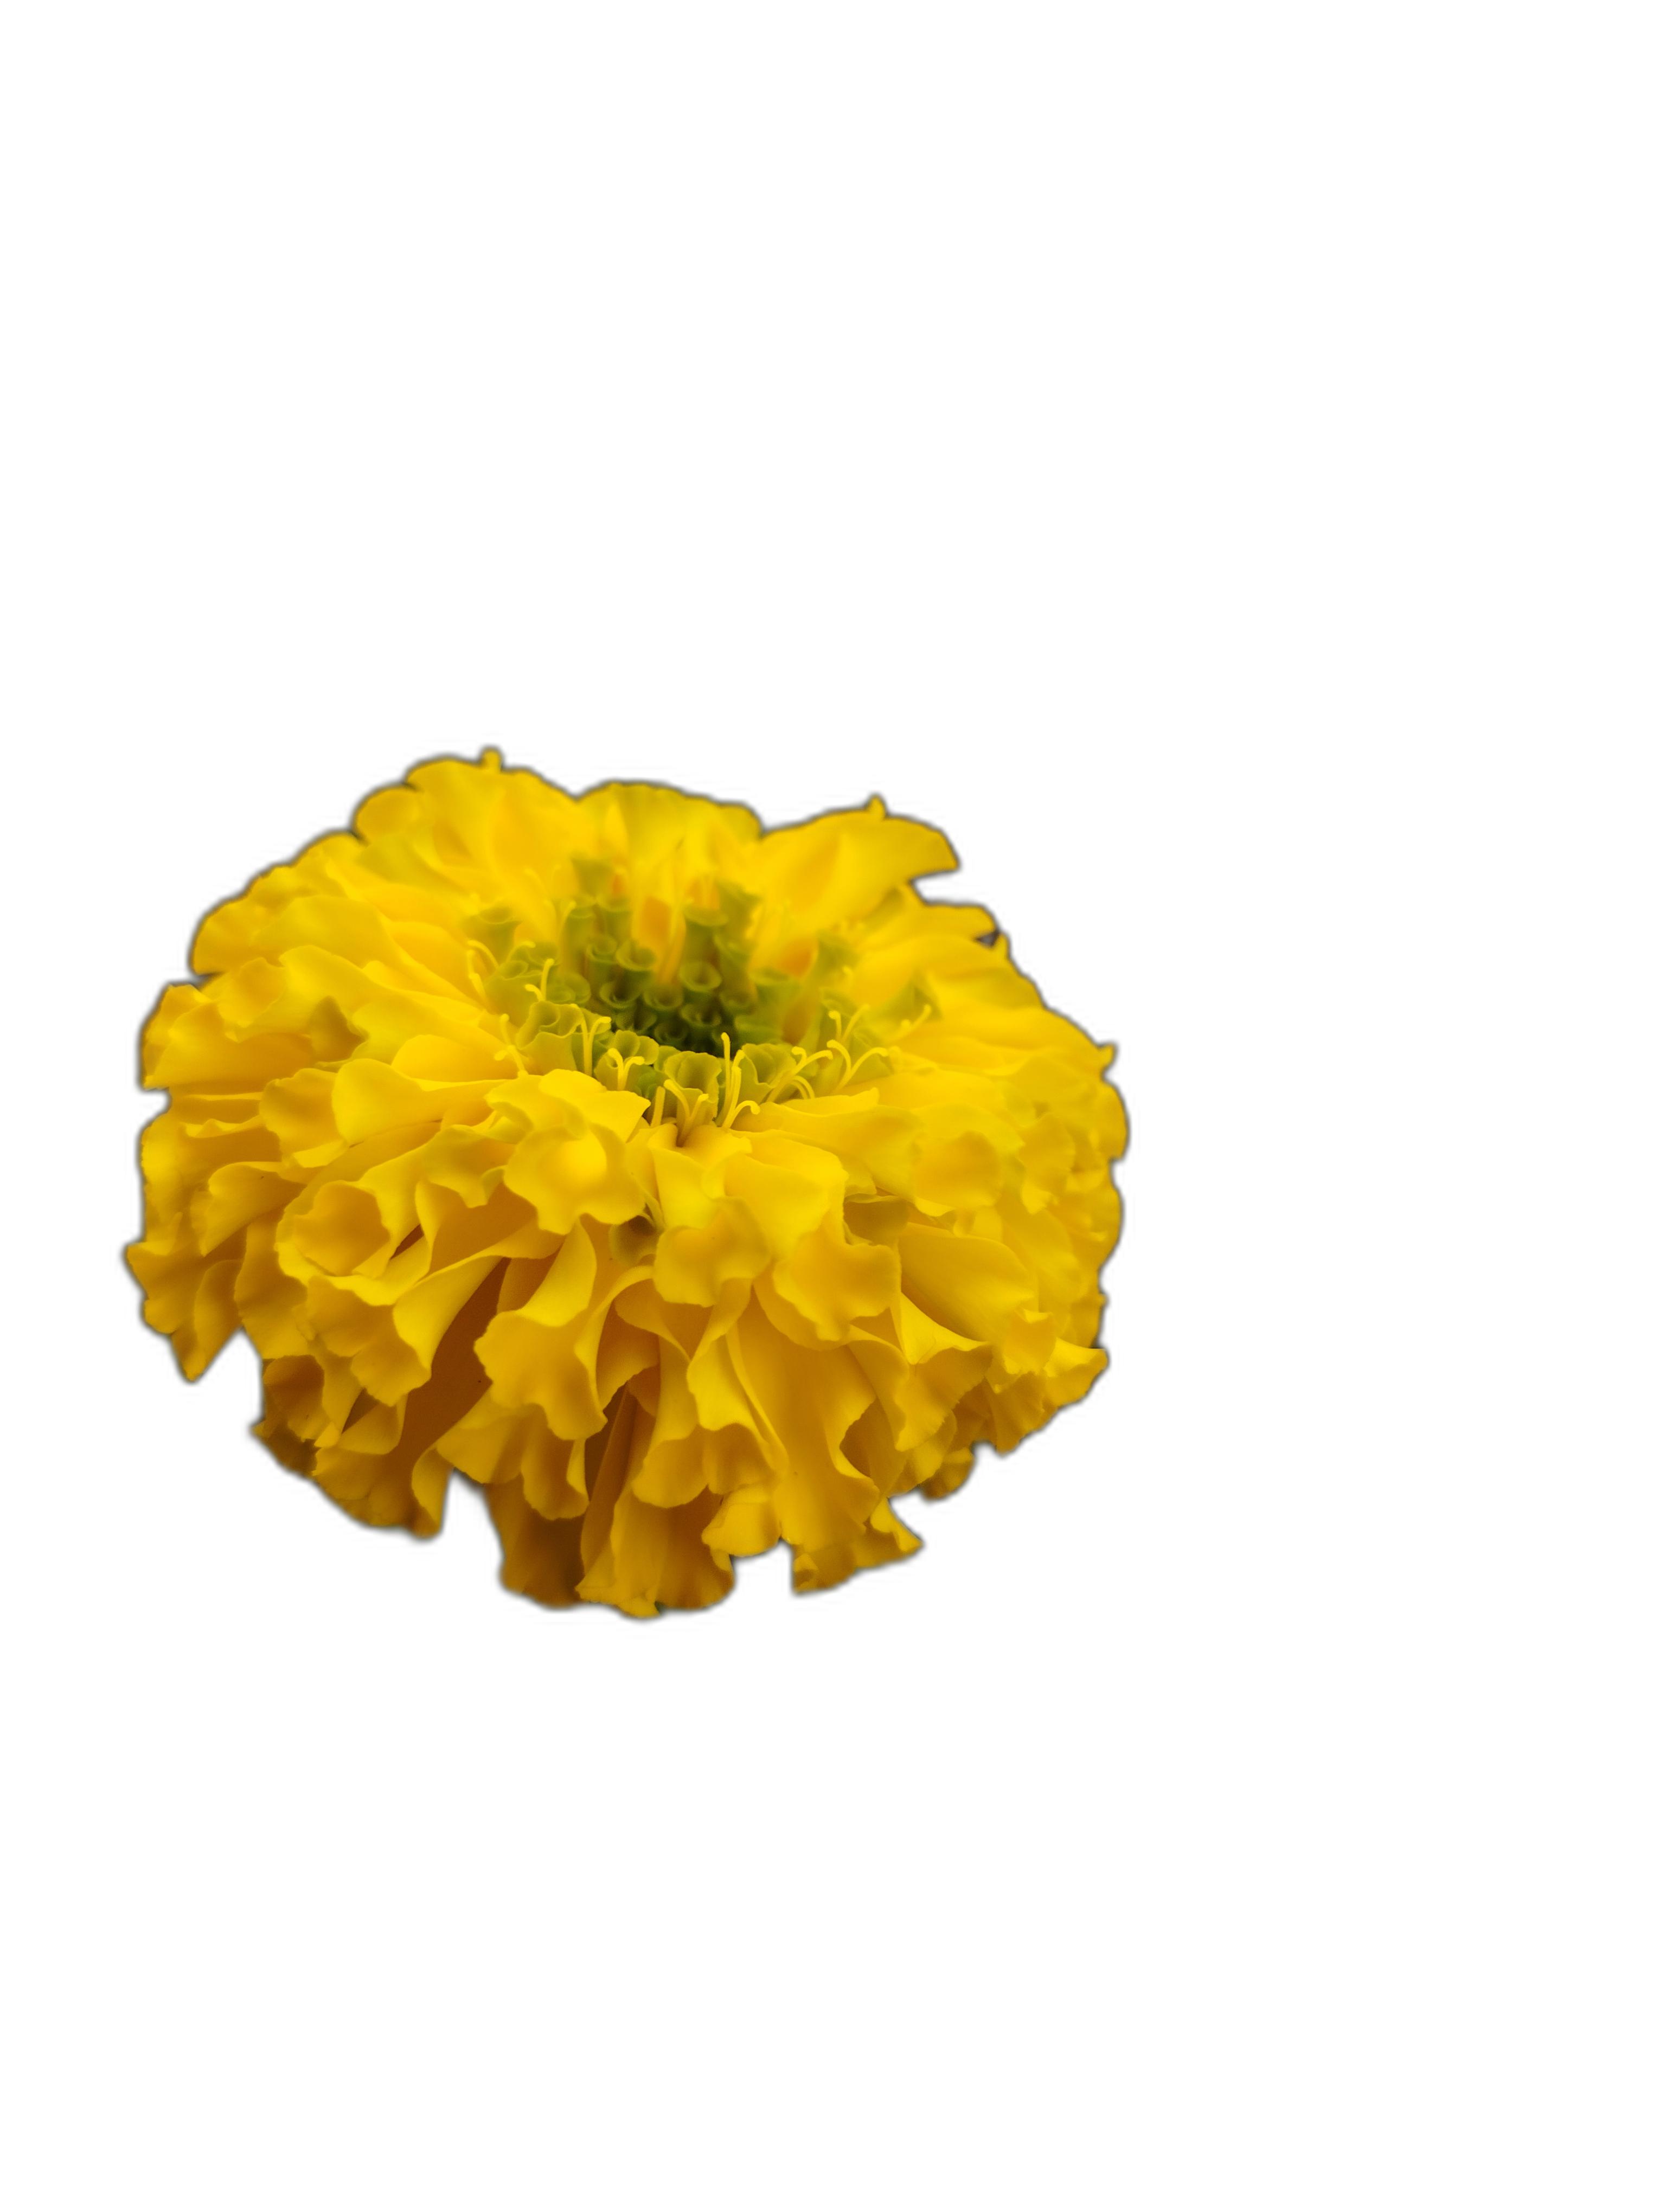
Label: Marigold